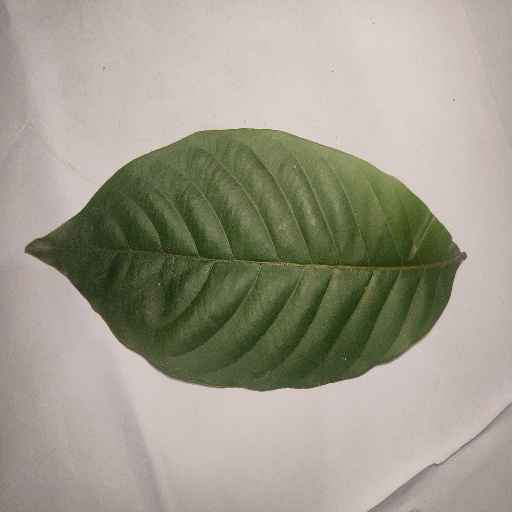
Species: HariTaki
Leaf condition: Healthy Leaf